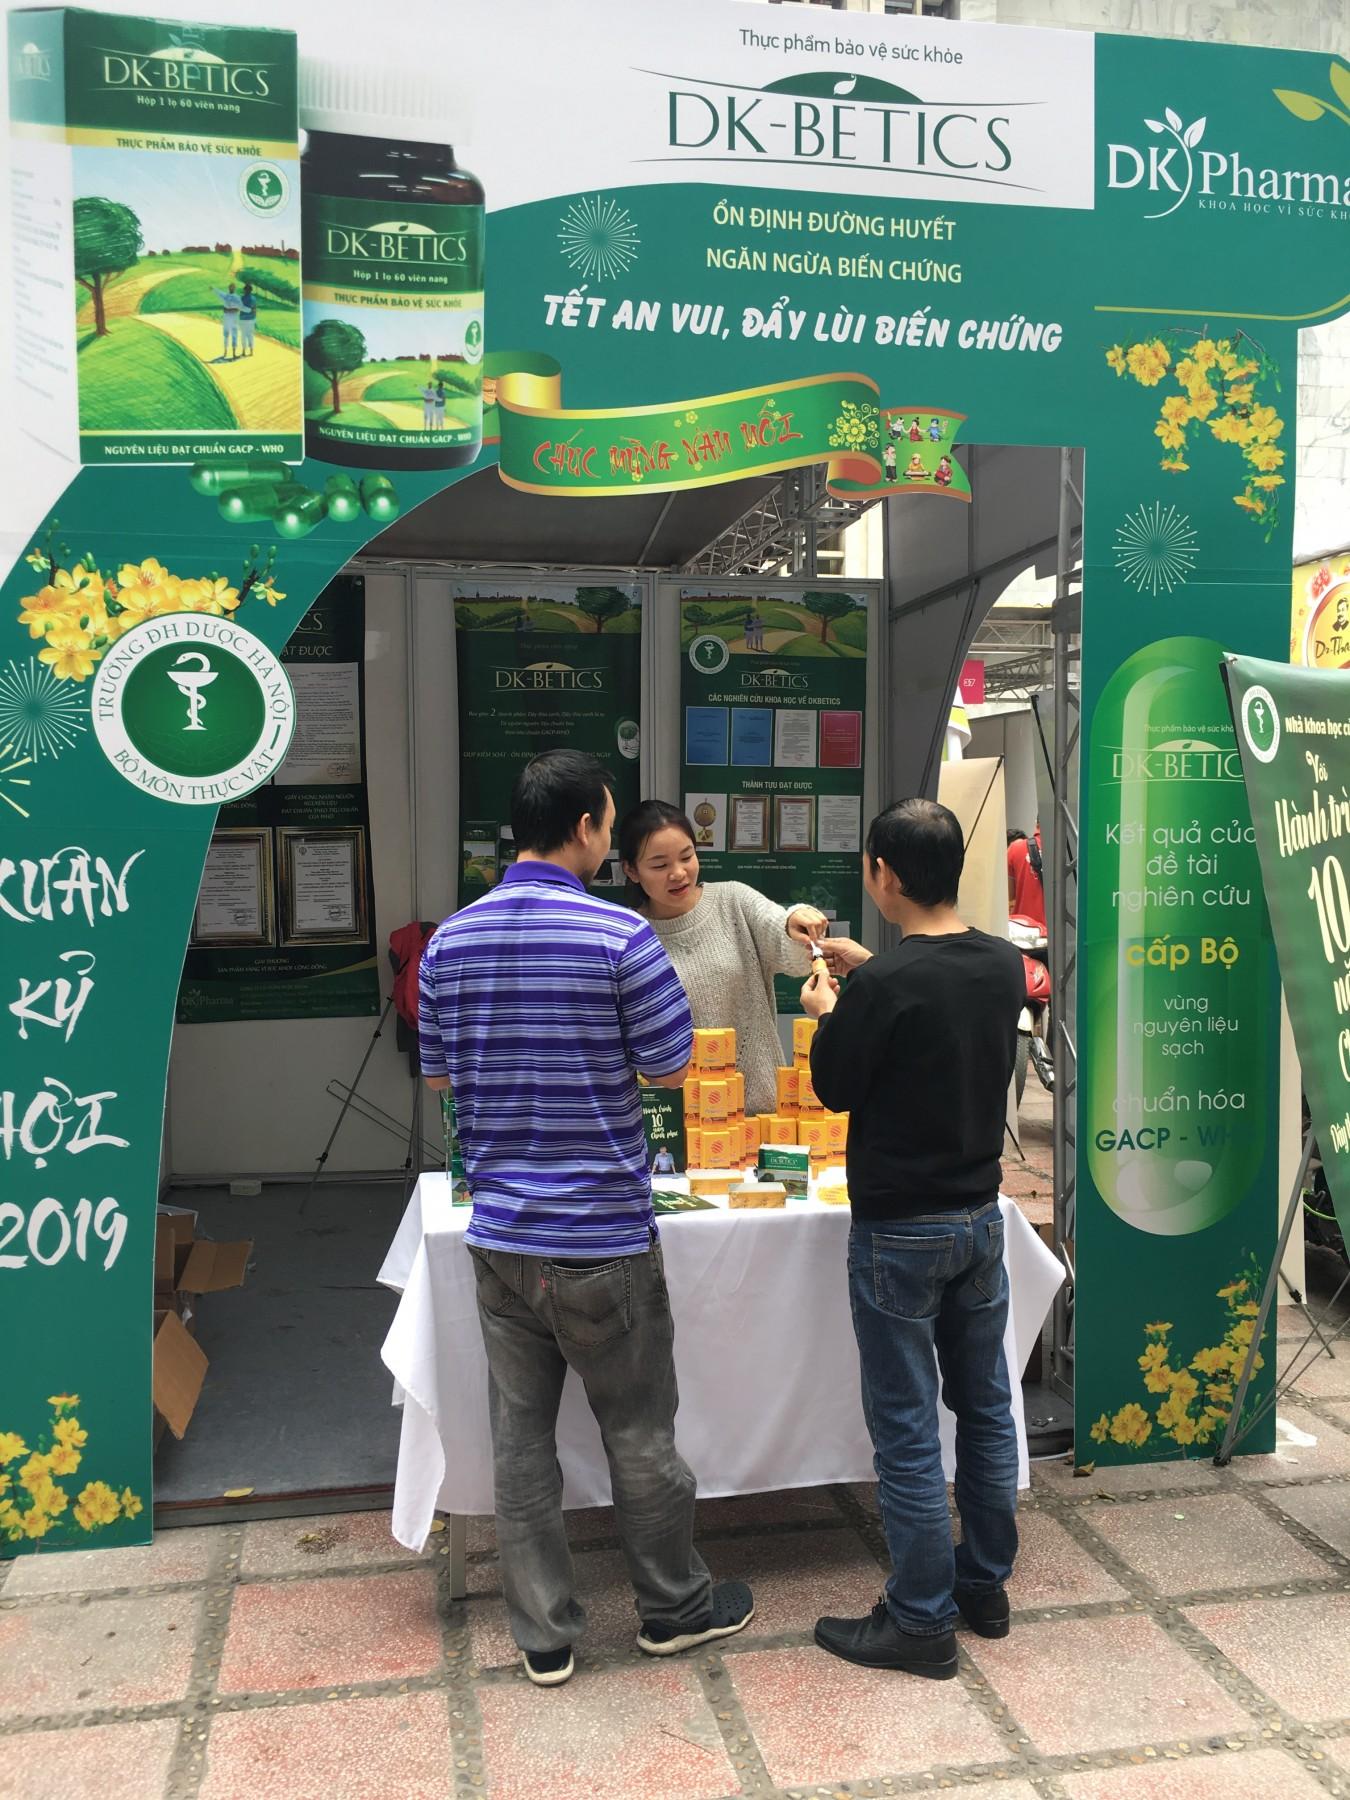
đây là hình ảnh chụp ở phía trước một gian hàng thuốc